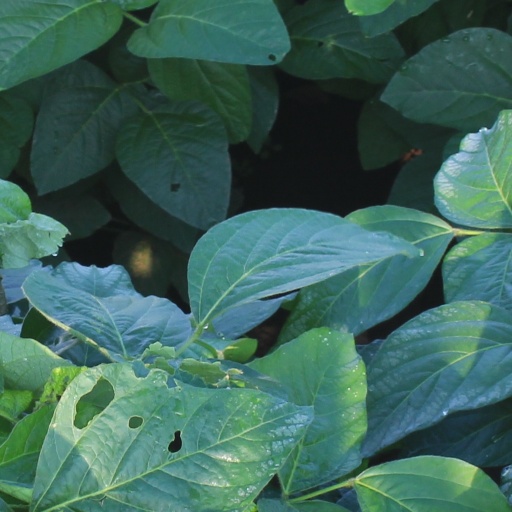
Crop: soybean